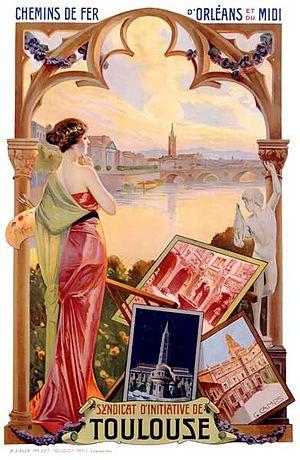
Gaspar Camps i Junyent, né à Igualada le 29 décembre 1874, et mort à Barcelone le 11 avril 1942, était un peintre, illustrateur et affichiste espagnol, rattaché à l'Art nouveau et au modernisme catalan.